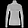
Label: Pullover